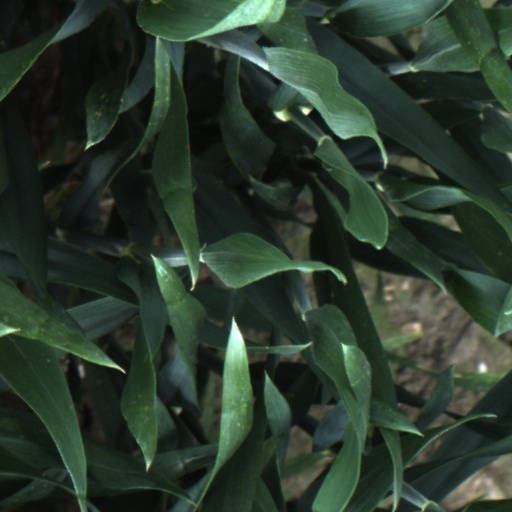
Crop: wheat